Adrian Mariappa

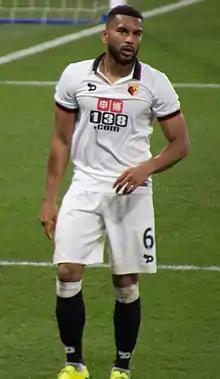
Mariappa playing for Watford in 2017

Adrian Joseph Mariappa (born 3 October 1986) is a professional footballer who last played as a defender for club Wealdstone. Born in England, he represents the Jamaica national team.